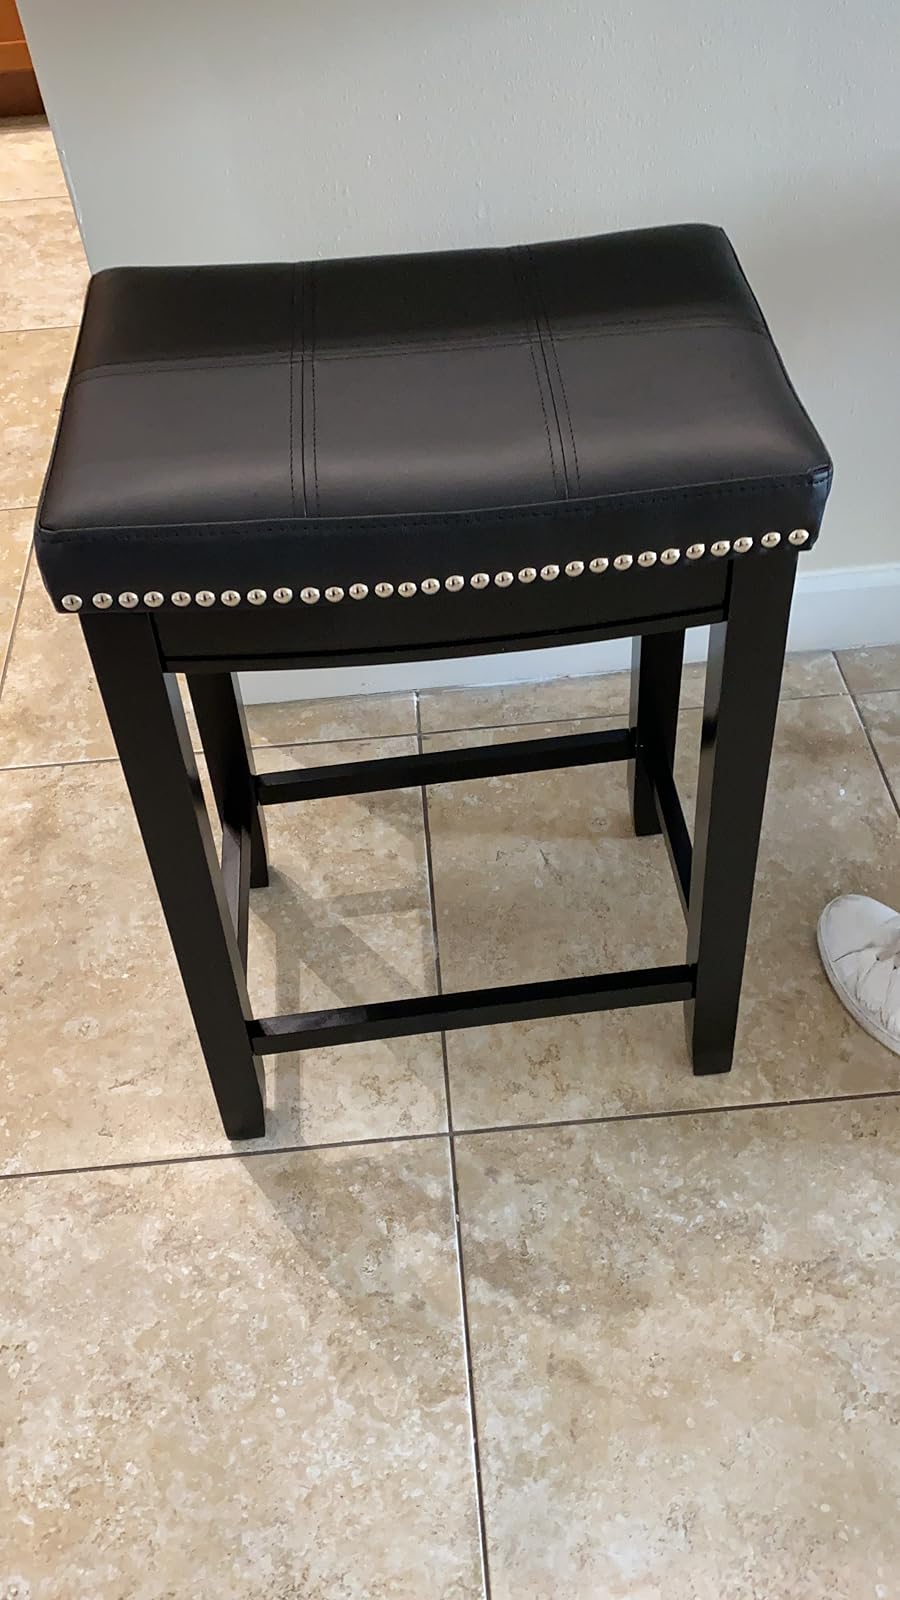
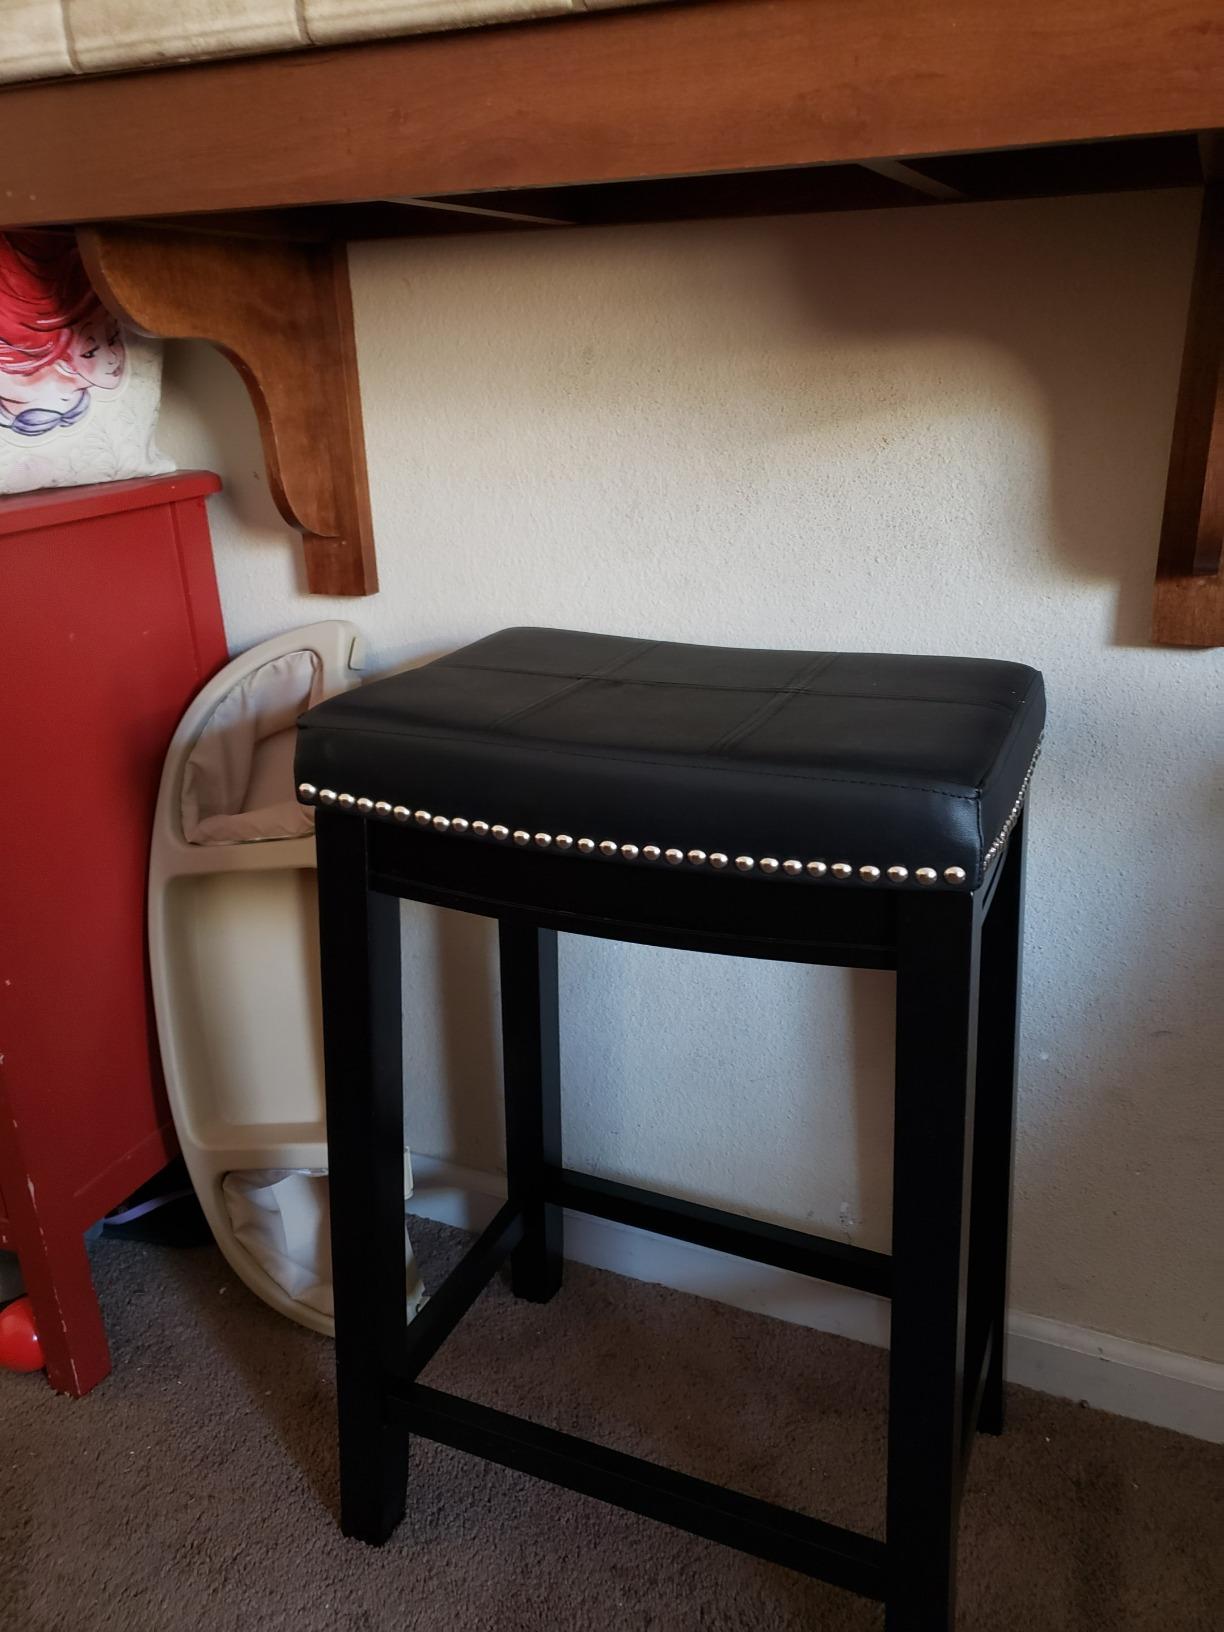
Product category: stool
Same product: yes